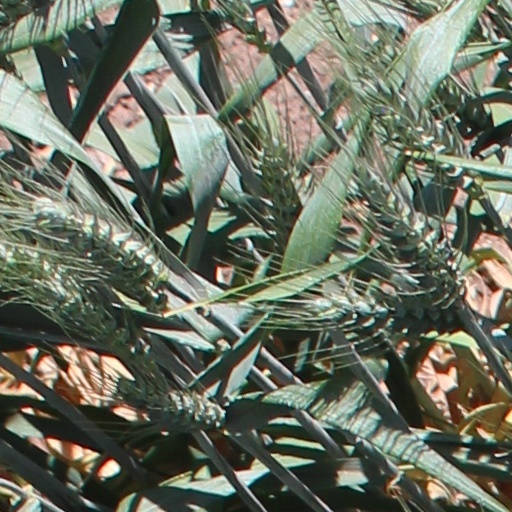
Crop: wheat